Collingwood Football Club

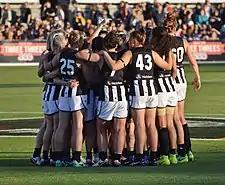
The Collingwood team huddles prior to the inaugural AFL Women's match in February 2017.

In April 2016, the club launched a bid to enter a team in the inaugural AFL Women's season in 2017. Meg Hutchins was appointed Women's Football Operations Manager some weeks prior, and given the responsibility of crafting the bid.